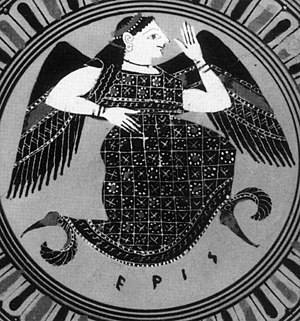
Eris
Eris
Eris er splidens gudinde i græsk mytologi.